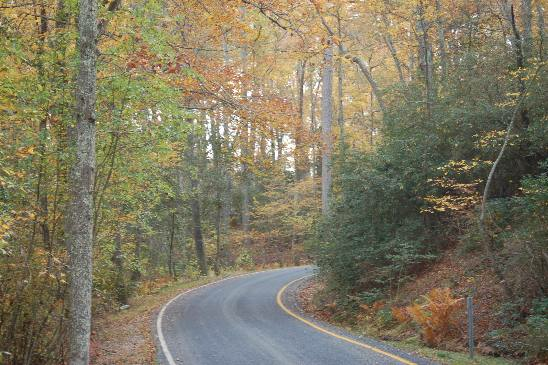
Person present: No